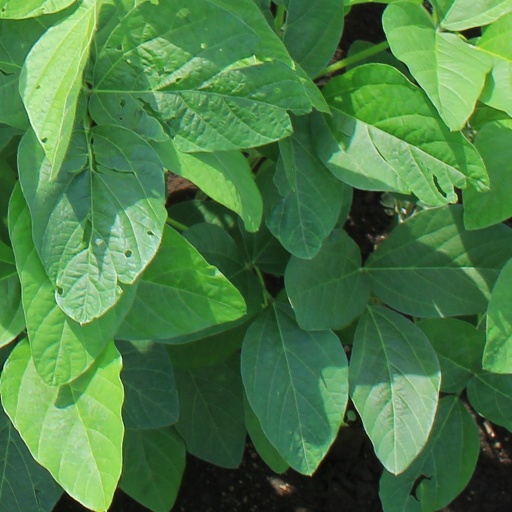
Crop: soybean